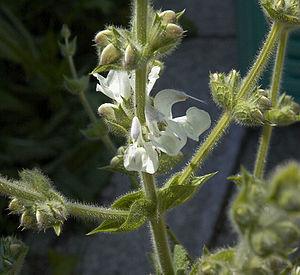
Sauge argentée